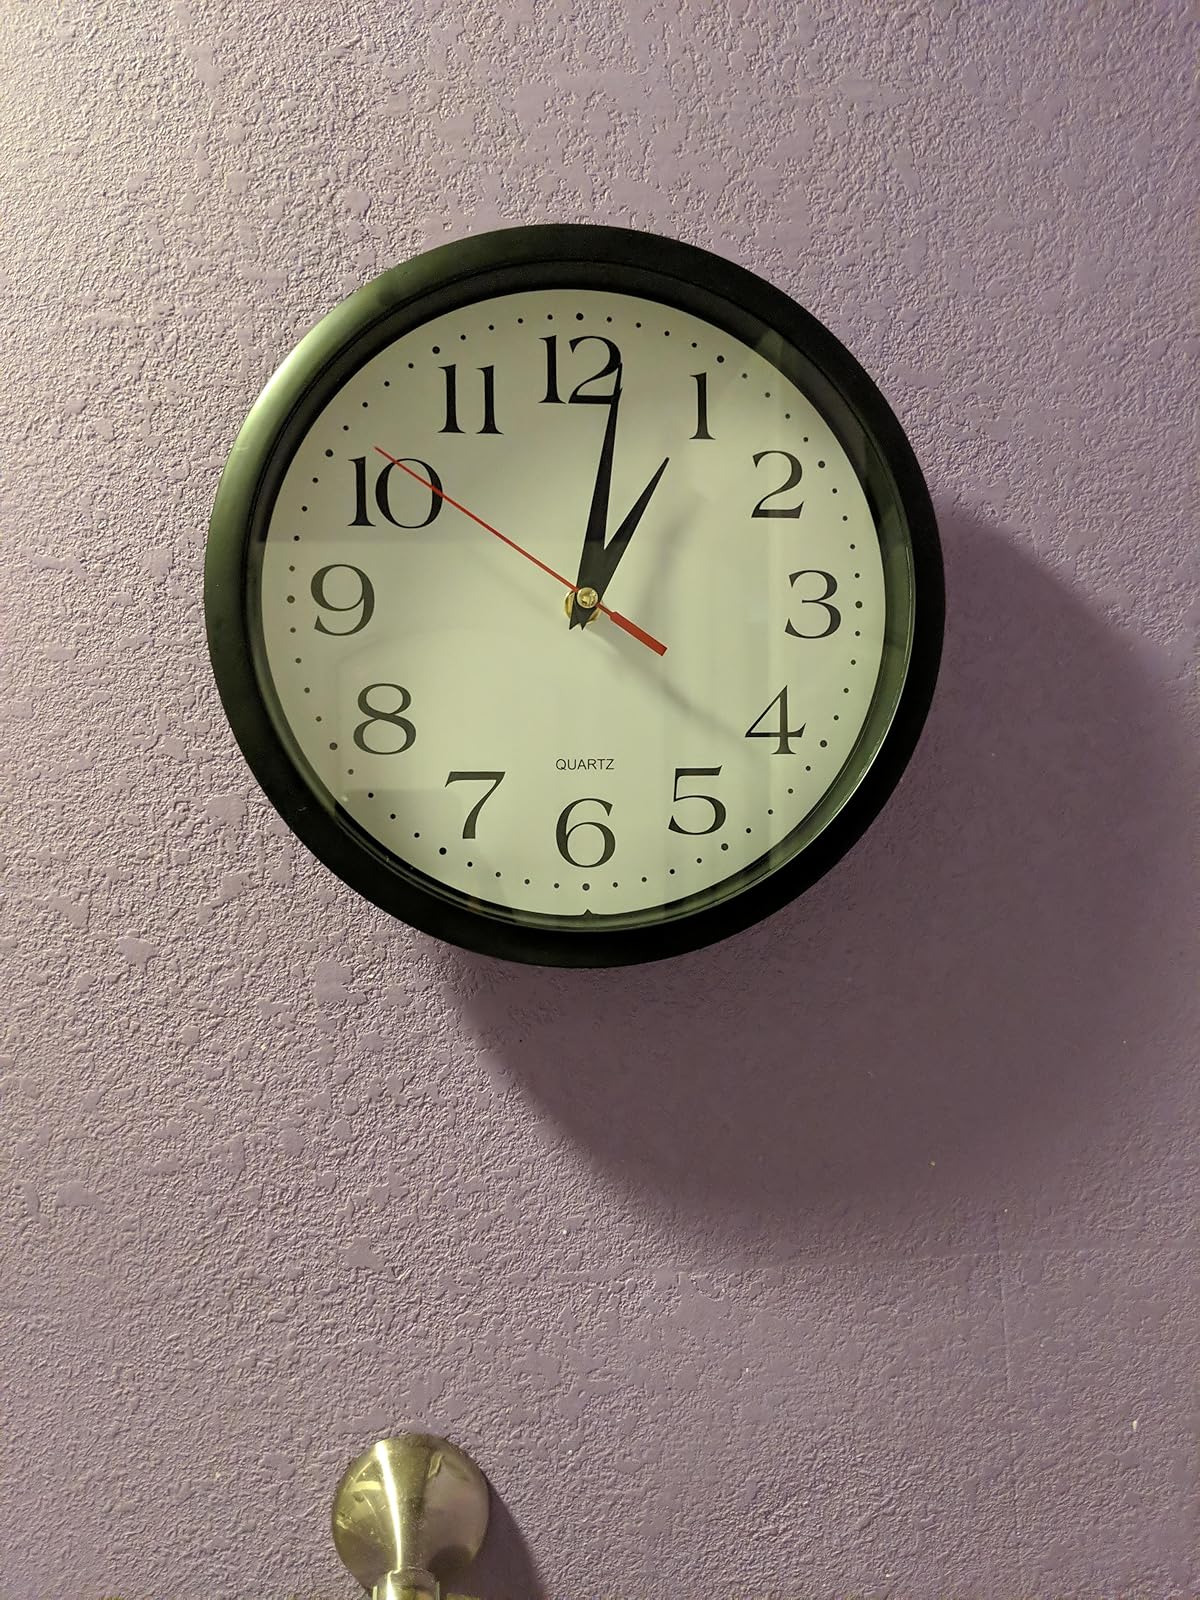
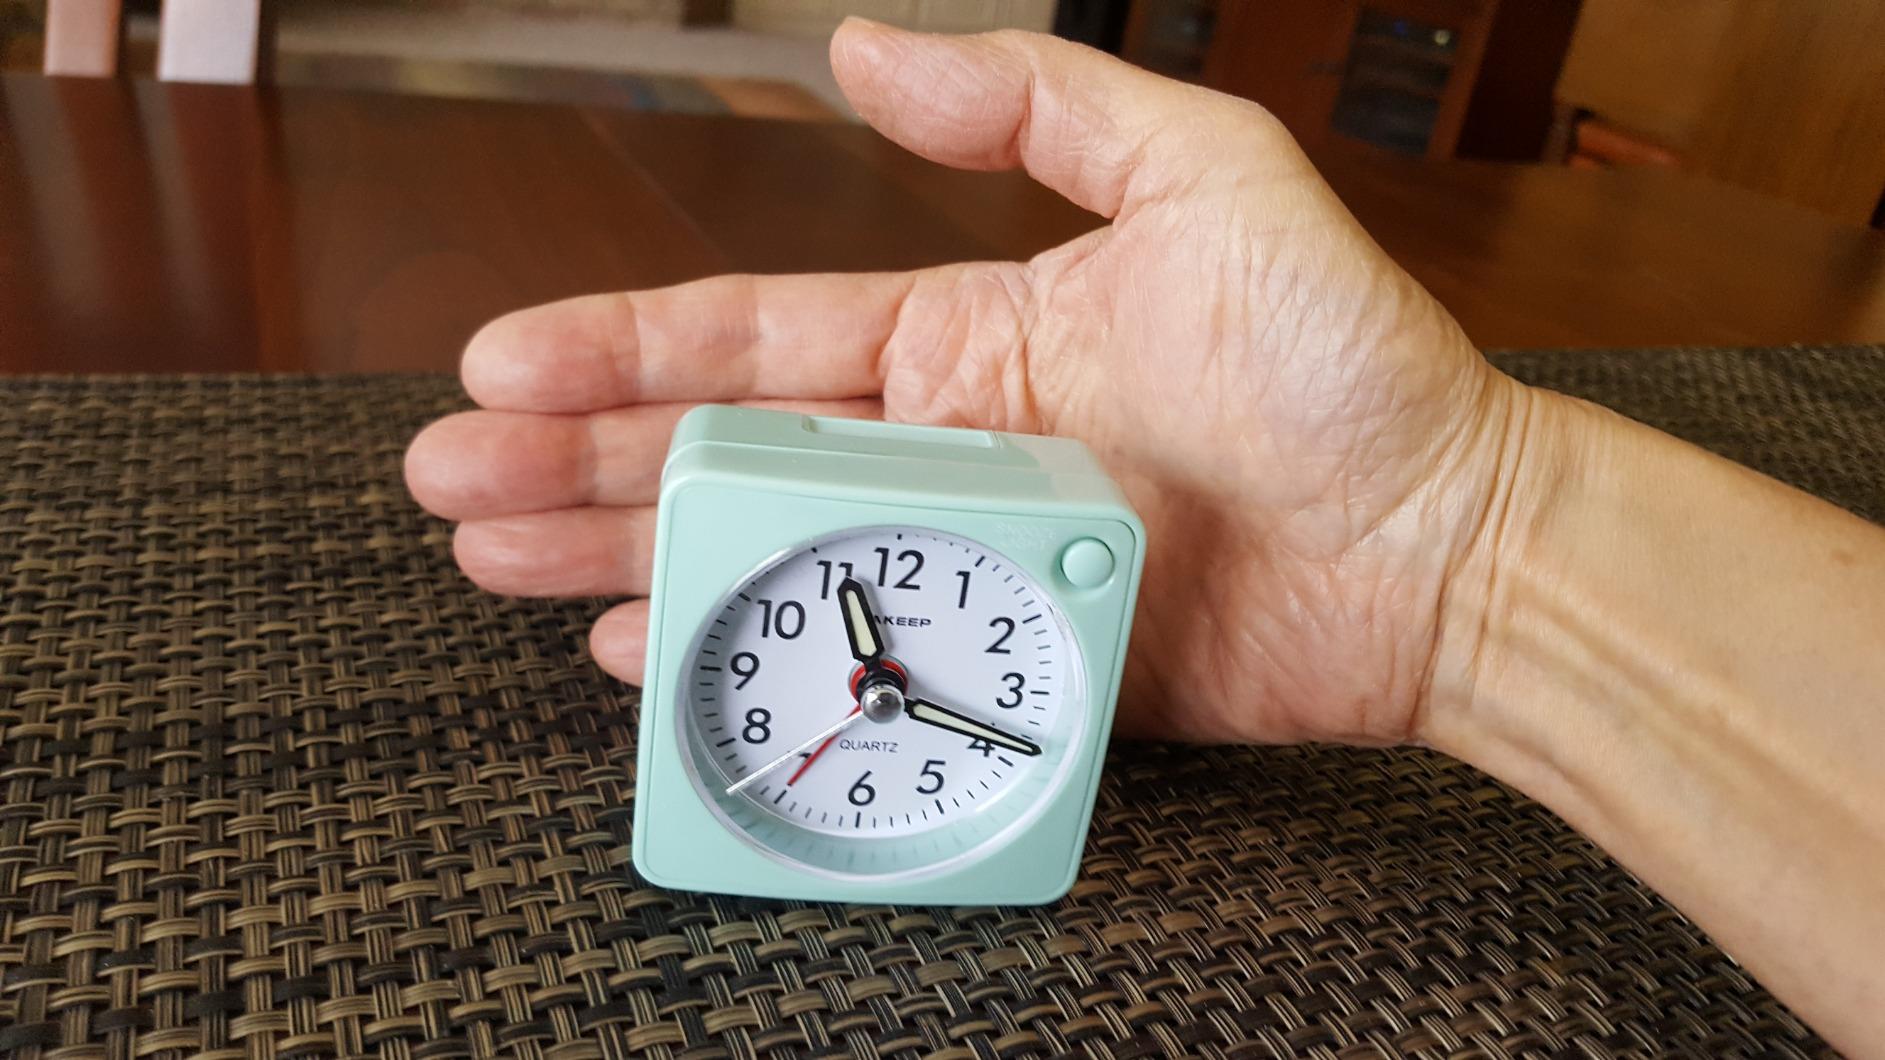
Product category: clock
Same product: no